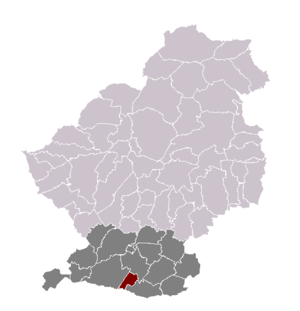
Brunémont dans son canton et son arrondissement
Brunémont est une commune française, située dans le département du Nord en région Hauts-de-France.